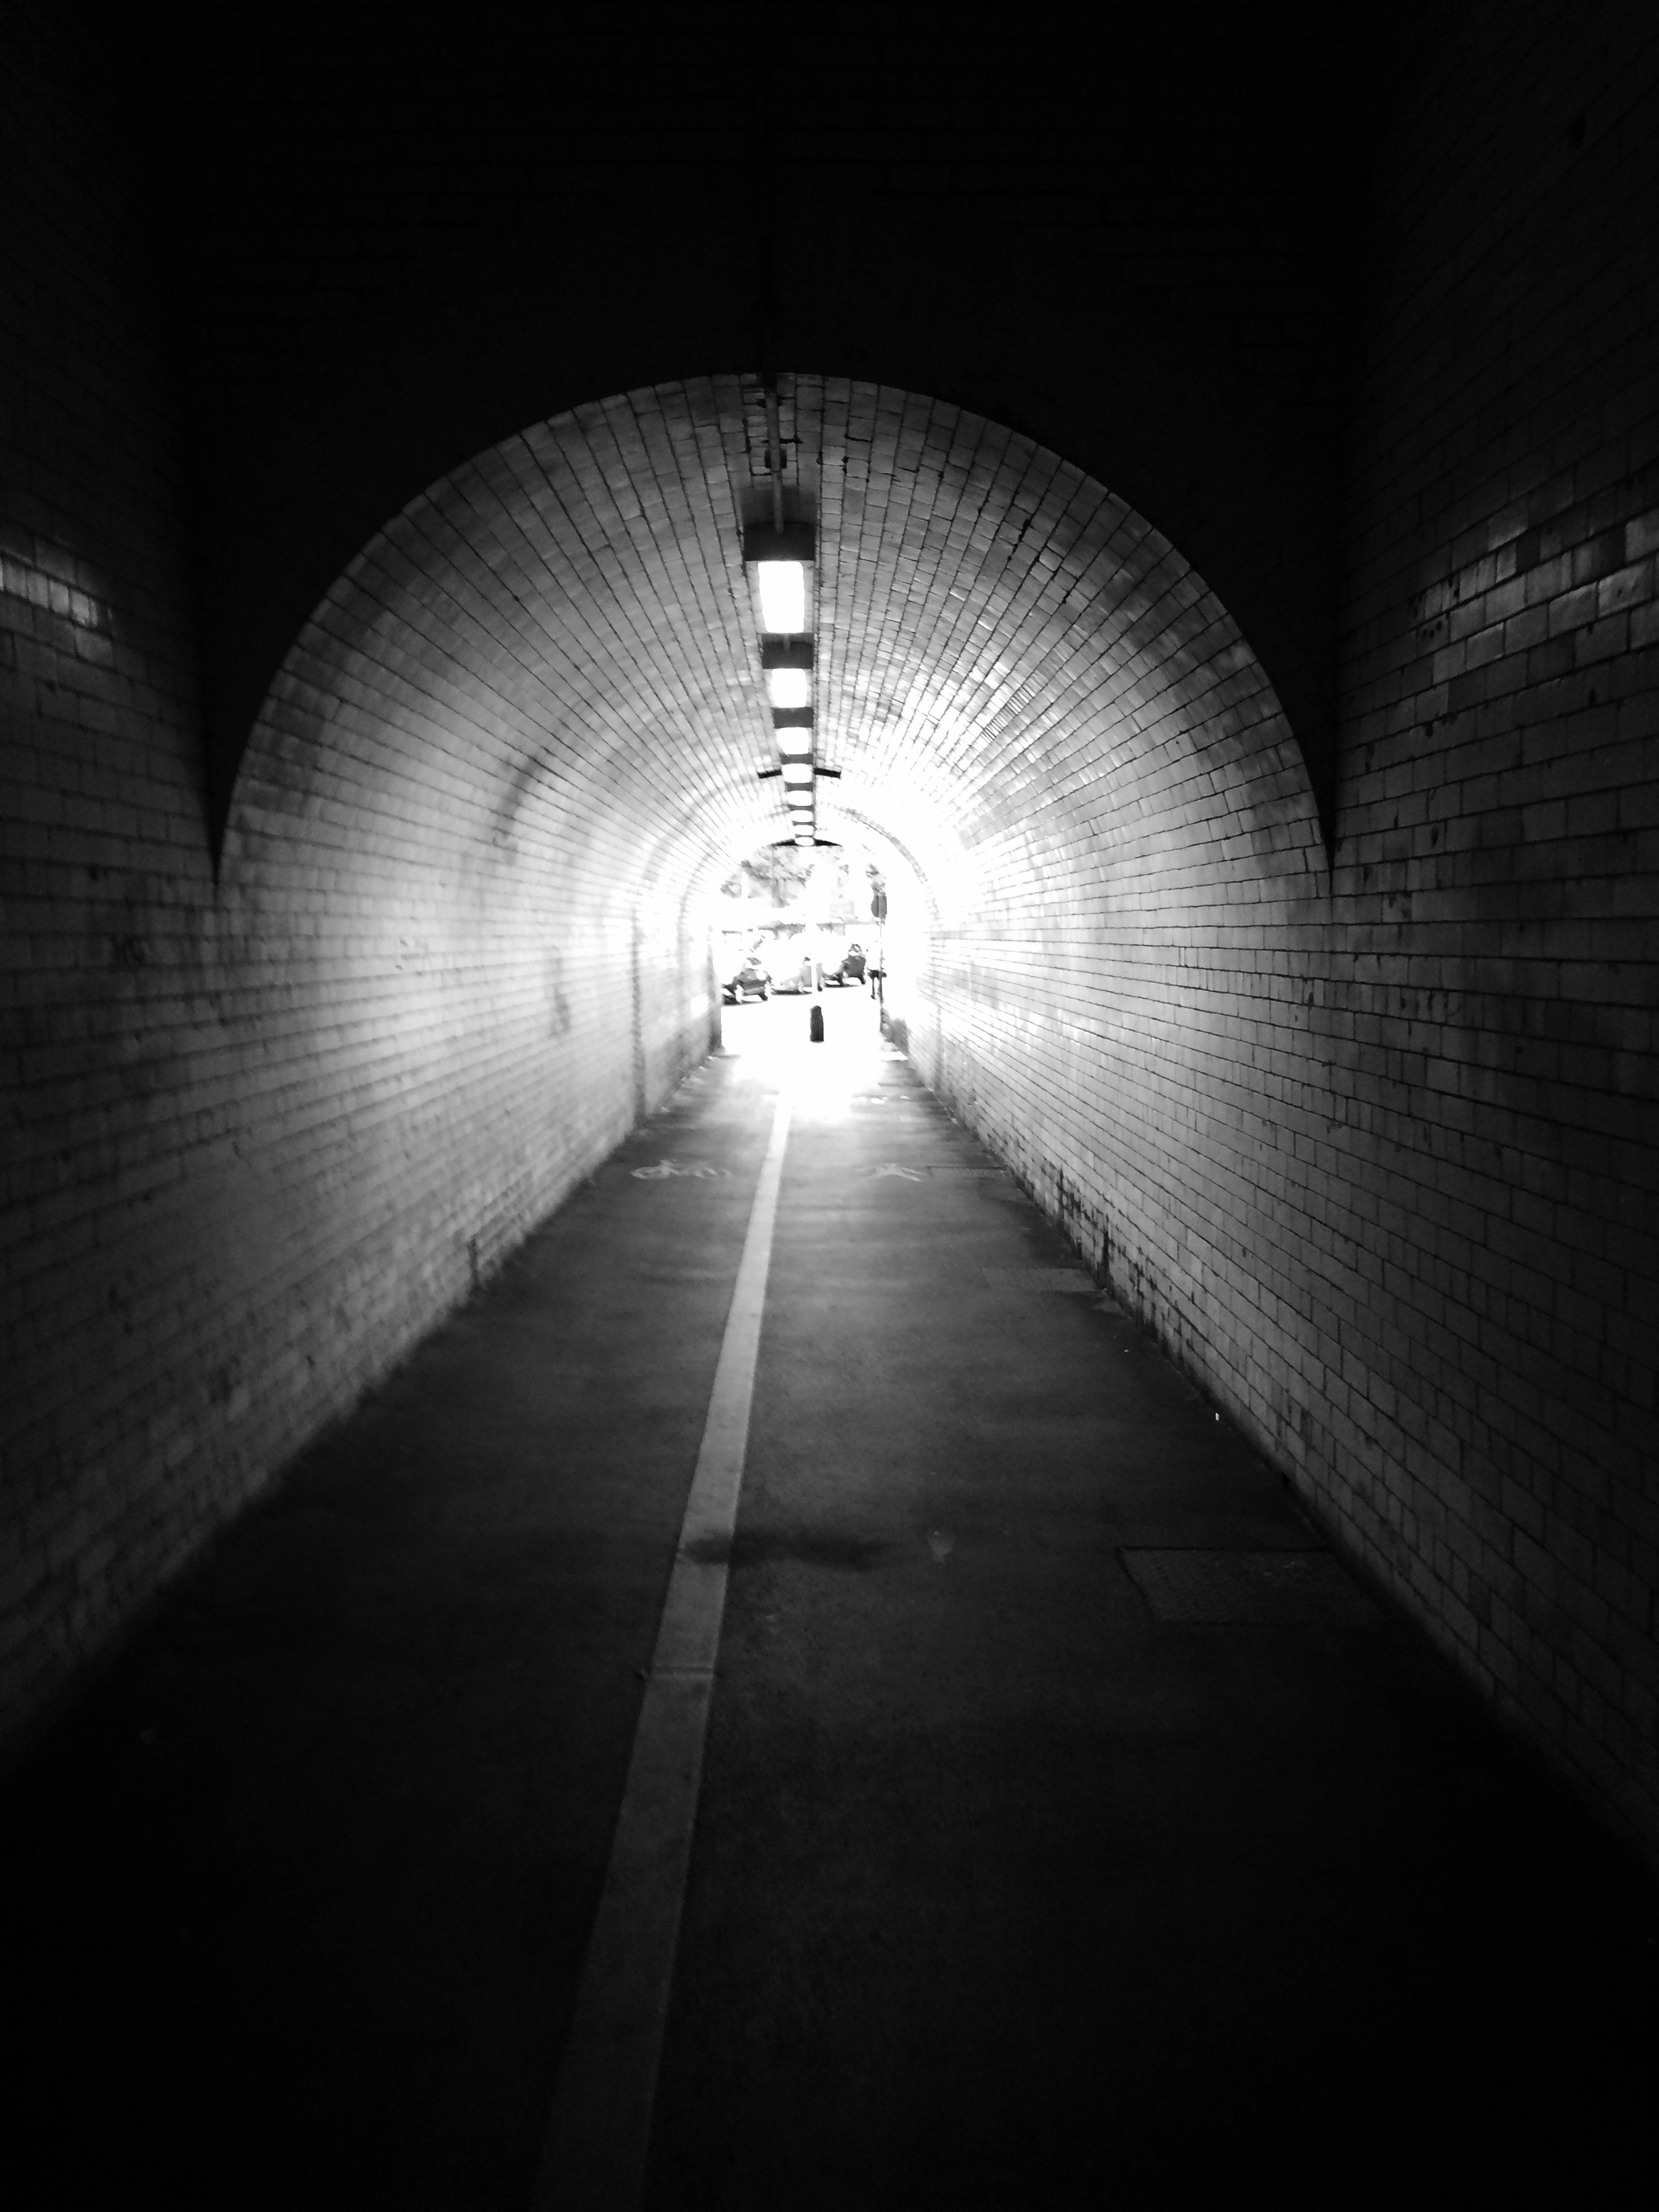
light, black and white, white, night, photography, sunlight, city, atmosphere, urban, tunnel, line, shadow, darkness, black, monochrome, lighting, infrastructure, symmetry, monochrome photography